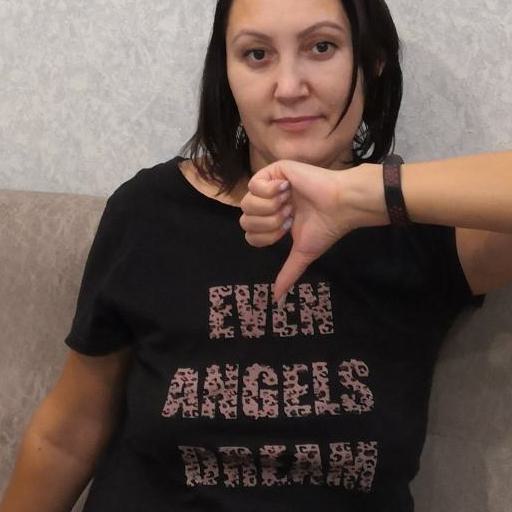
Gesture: dislike